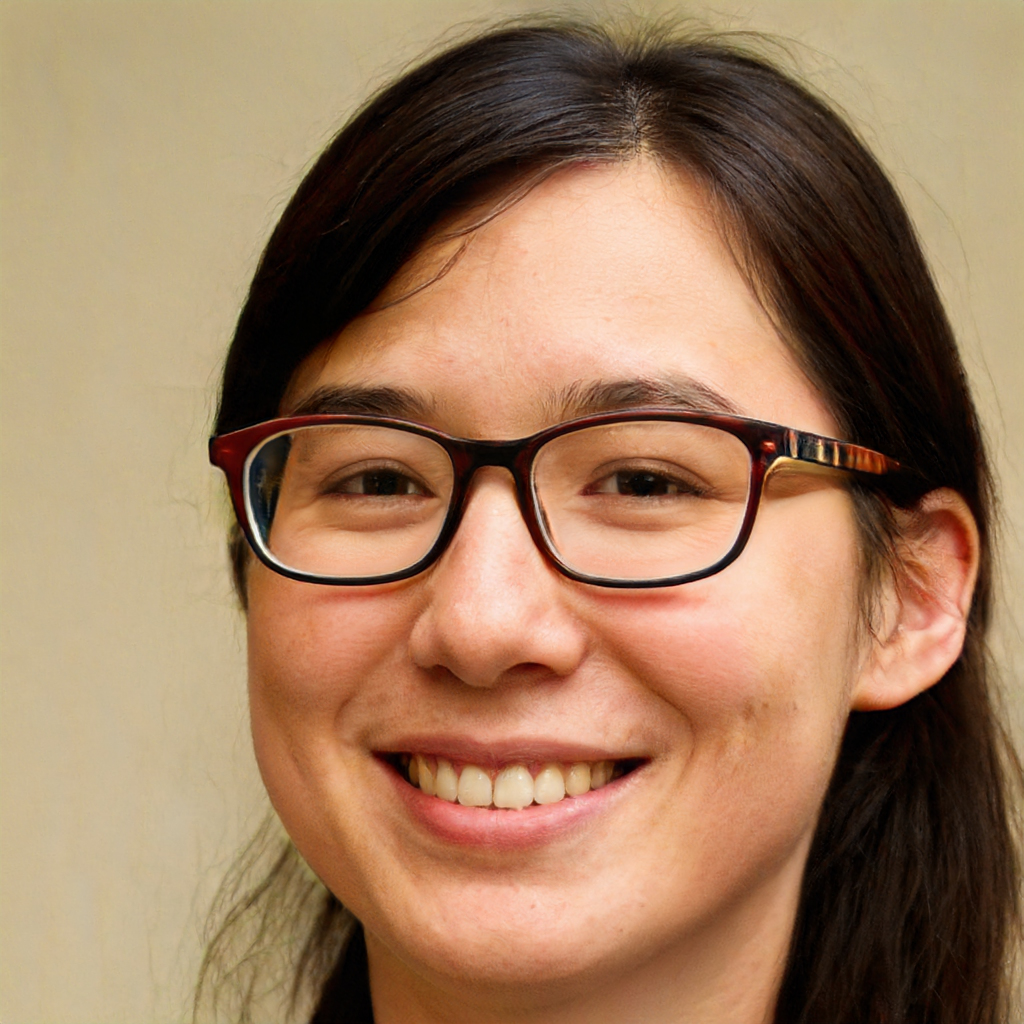
Label: Colored